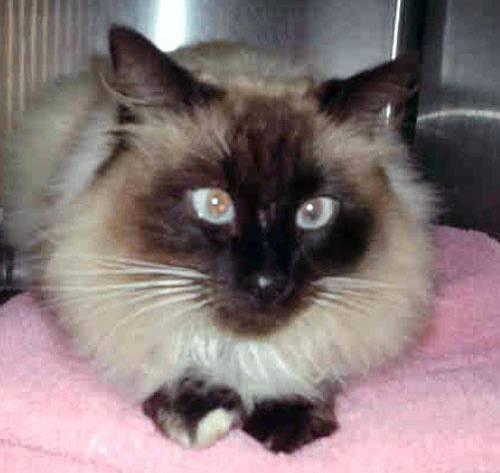
cat